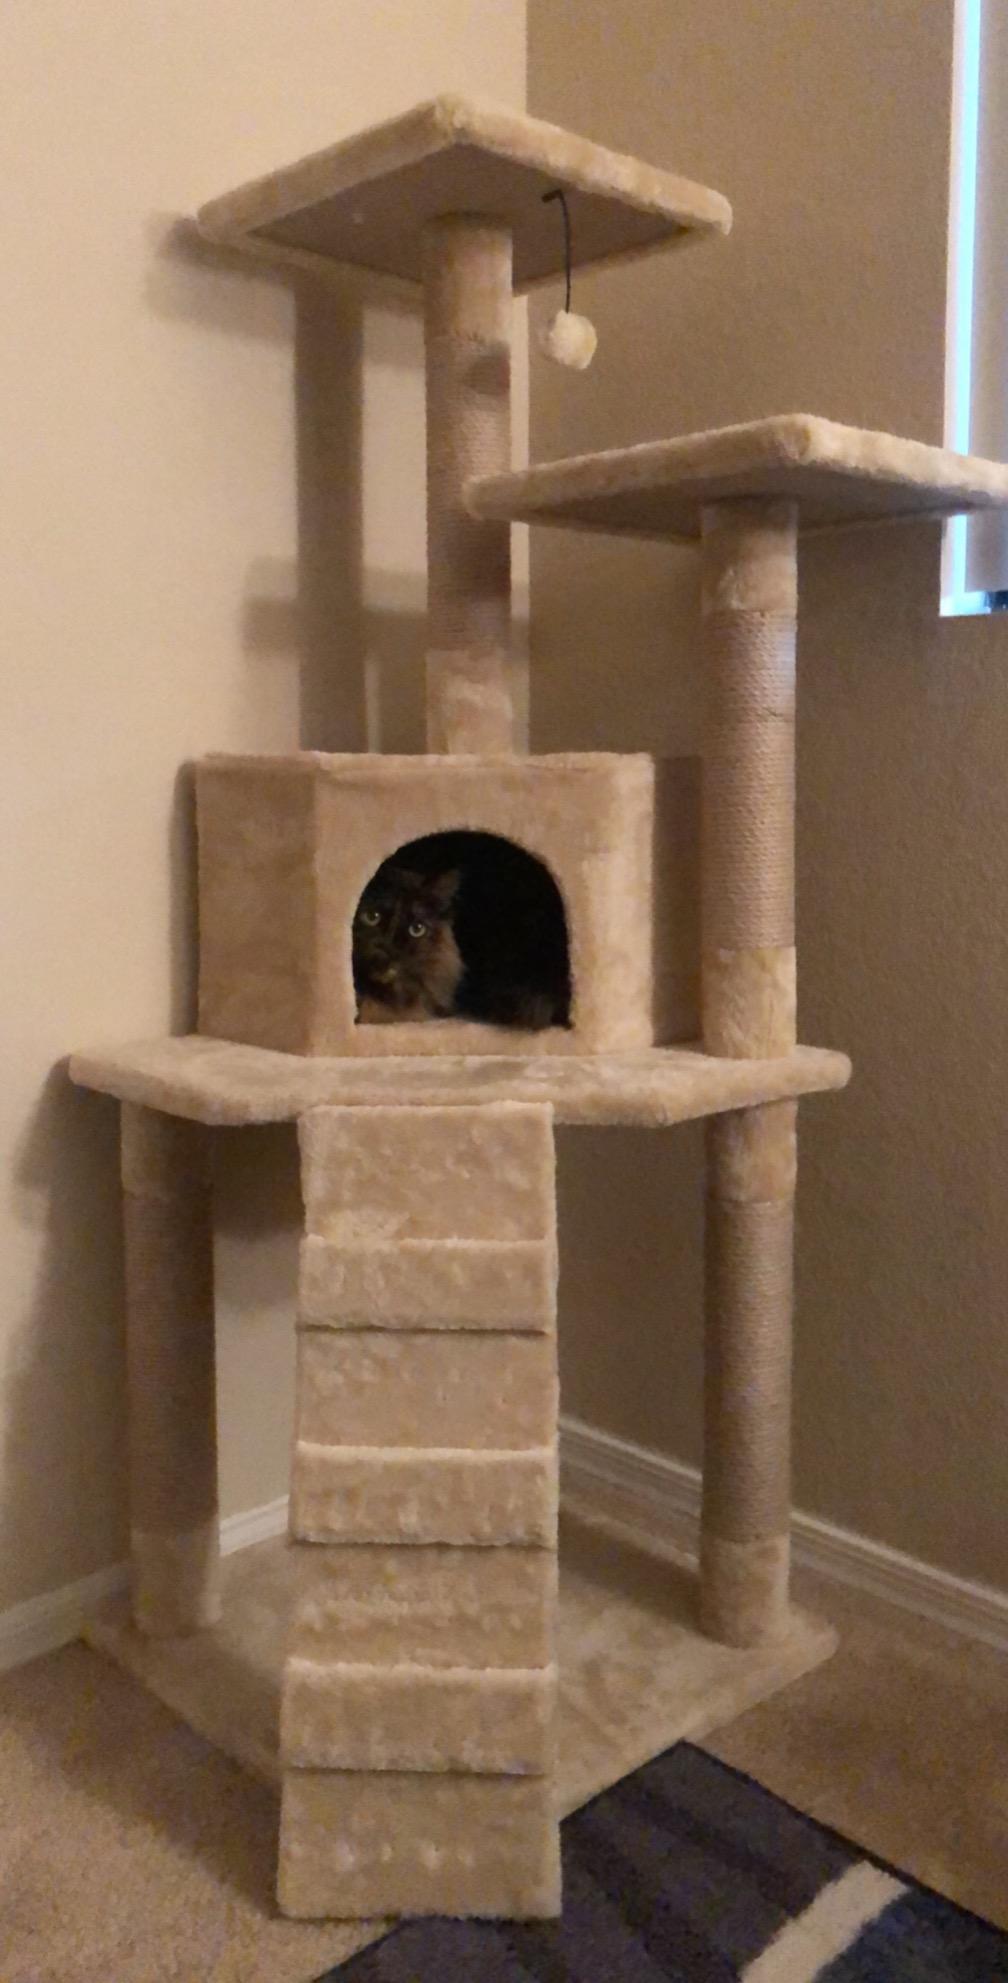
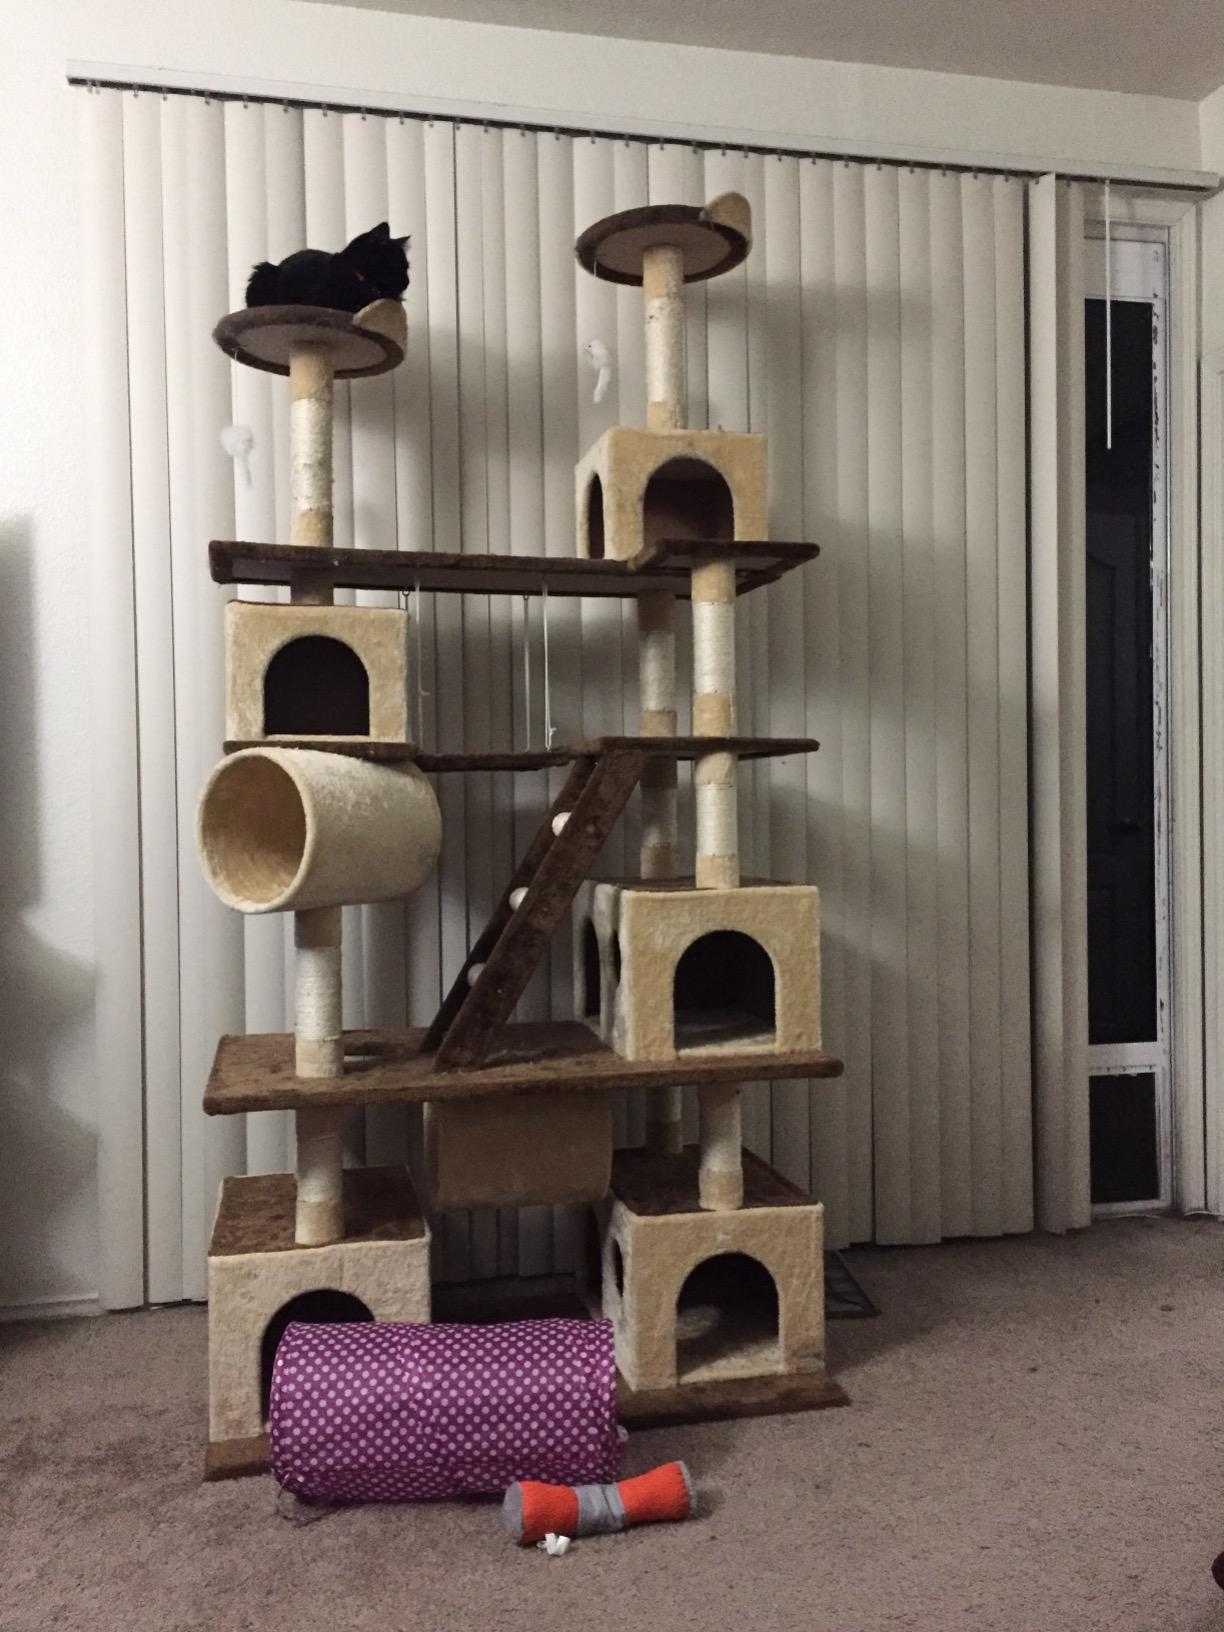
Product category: items_cat tree
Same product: no